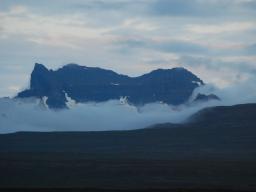
Label: Background_without_leaves